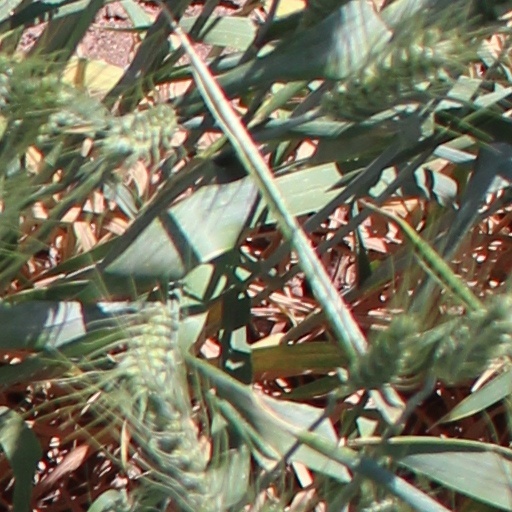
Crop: wheat